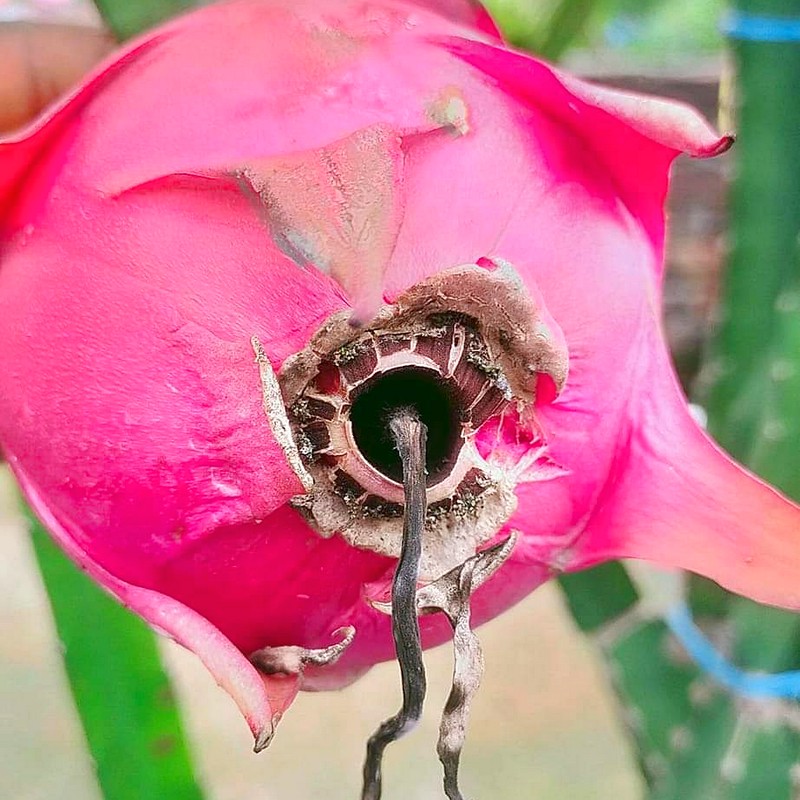
Label: Fresh Dragon Fruit